Breakout (Miley Cyrus album)

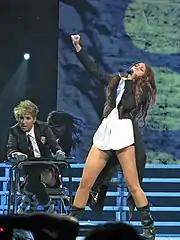
Cyrus performing "Simple Song" on the Wonder World Tour

The promotion plan was centered on massive performances and interviews to television, radio, and magazines. It was formulated to not be aggressive to give Cyrus a period of rest, after doing many consecutive projects. Cyrus explained, Cyrus first performed songs from "Breakout", the title track, "Fly on the Wall", and "See You Again" (Rock Mafia Remix), at the opening ceremony of the 2008 Disney Channel Games on May 3, 2008. Her first live performance of "7 Things" took place on May 17, 2008 at the 2008 Zootopia, an annual summer concert put on by radio station Z100. Later that summer, she promoted "Breakout" at outdoor concerts hosted by "Good Morning America" and "The Today Show", while hosting the 2008 Teen Choice Awards, and at "FNMTV". Cyrus began promotion for "Breakout" in Europe in fall 2008, performing the track on the United Kingdom channel GMTV, the French television show "Le Grand Journal", and the British singing competition "The X Factor" among other venues. Cyrus performed several songs from album on April 24, 2009 in a London Apple Store. These performances were recorded and sold exclusively by the United Kingdom iTunes Store as a live extended play (EP) titled "iTunes Live from London".